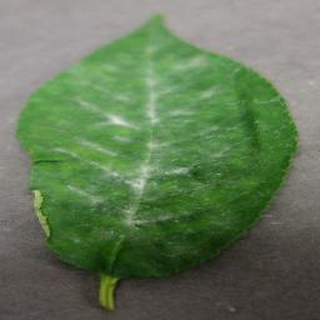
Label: cherry_powdery_mildew